Alexander Peacock

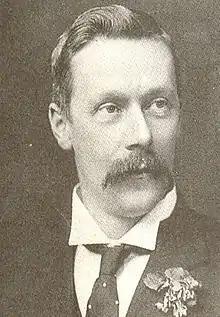

Sir Alexander James Peacock (11 June 1861 – 7 October 1933) was an Australian politician who served as the 20th Premier of Victoria.